Answer in natural language. Which object is closer to light blue colour dresser birkeland (highlighted by a red box), black colour chair  shape square (highlighted by a blue box) or brown rectangular extendable dining table (highlighted by a green box)? Choose between the following options: black colour chair  shape square (highlighted by a blue box) or brown rectangular extendable dining table (highlighted by a green box)
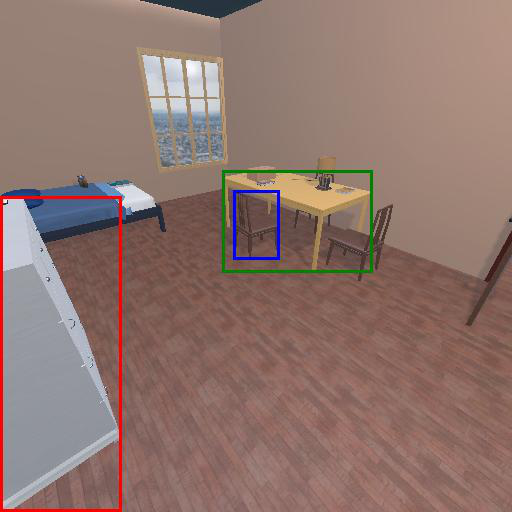
<answer>black colour chair  shape square (highlighted by a blue box)</answer>